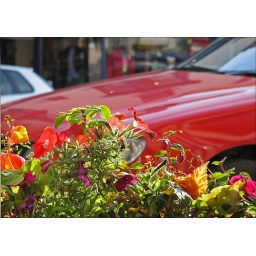
View through the open window from our dinner table at the Qube restaurant in Tenby, Pembrokeshire.